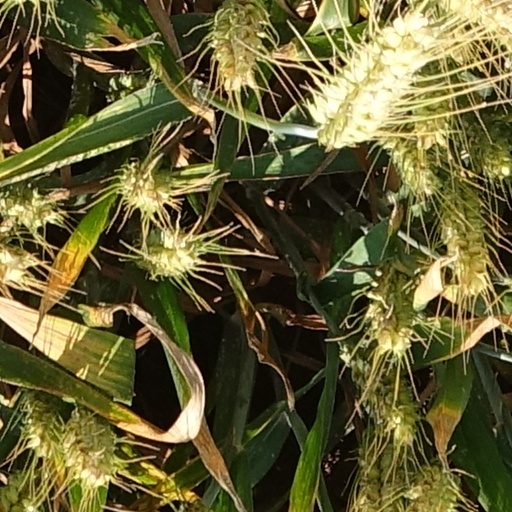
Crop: wheat